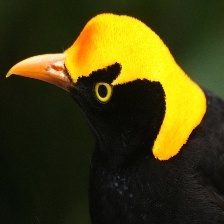
Species: REGENT BOWERBIRD
Scientific name: SERICULUS CHRYSOCEPHALUS